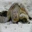
Label: turtle